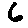
Label: 6